Narendra Jha

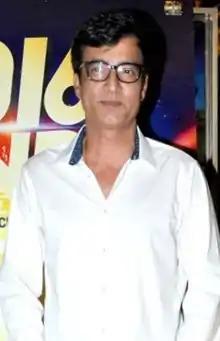
Jha at the trailer launch of the film "2016 The End" in 2016

Narendra Jha (21 January 1964 14 March 2018) was an Indian actor. He was known for his work in Bollywood productions; his most noted films being "Haider", "Raees", "Ghayal Once Again", "Hamari Adhuri Kahani", "Mohenjodaro", "Shorgul", "My Father Iqbal", "Force 2", "Kaabil", "2016 The End" and Doordarshan's "Shanti". He last appeared in the action film "Race 3". He is known for playing antagonist roles in mythological serials like "Ravana" and "Arjuna".